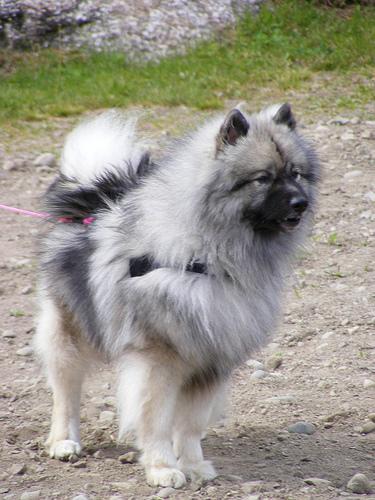
Breed: keeshond